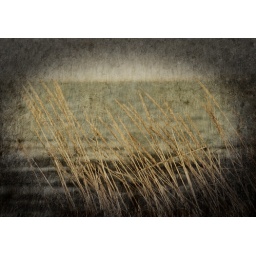
Patiently waited the lime grass by the sandy beach for the breeze of spring.